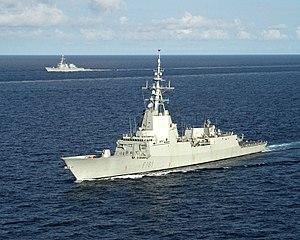
La classe Álvaro de Bazán, également connue sous le nom de classe F100 est une classe de frégates furtives de l'Armada espagnole, basée sur le système de combat Aegis américain. Elle est nommée d'après l'amiral Álvaro de Bazán et ses représentantes sont construites par la Société espagnole de construction navale à Ferrol en Galice.